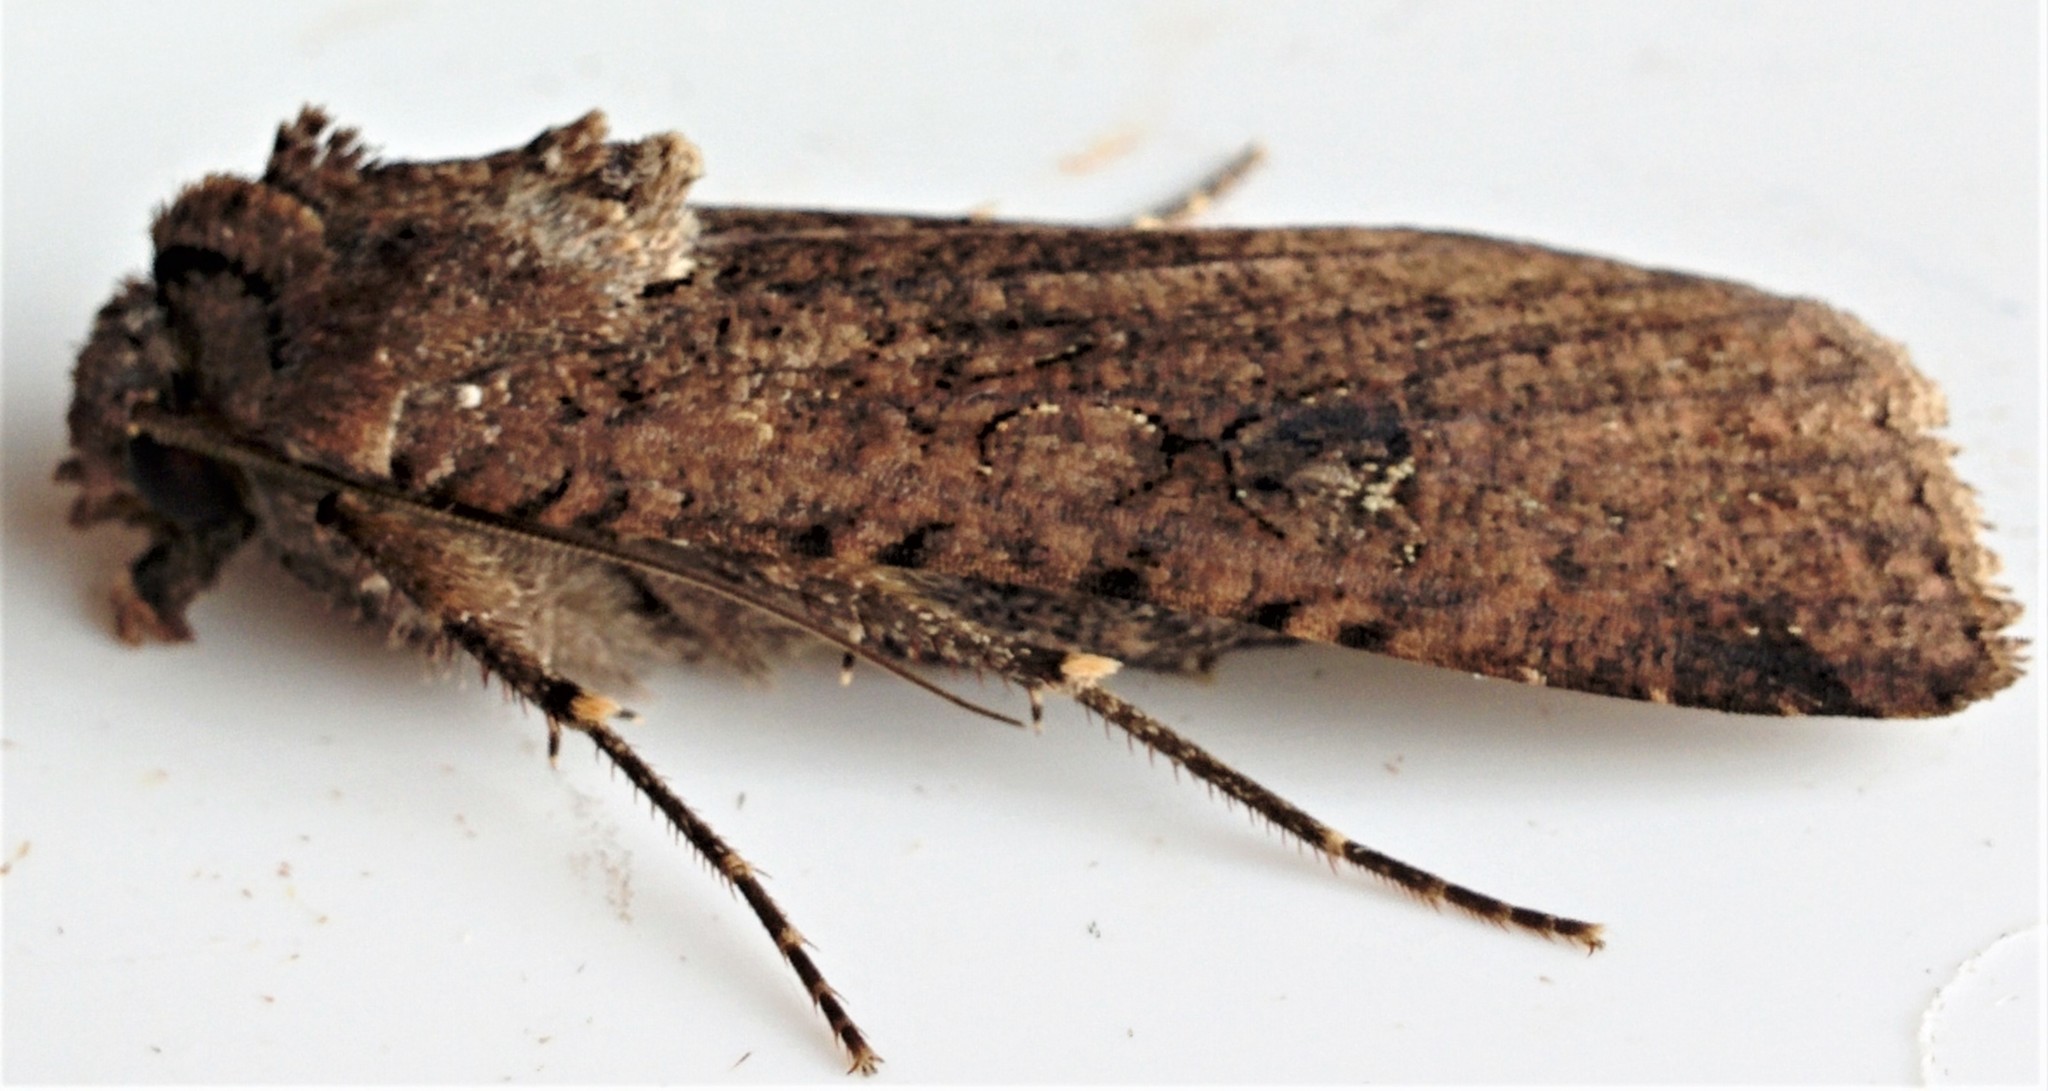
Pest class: cutworms